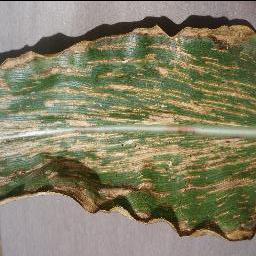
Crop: corn
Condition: (maize)_cercospora_spot_gray_spot